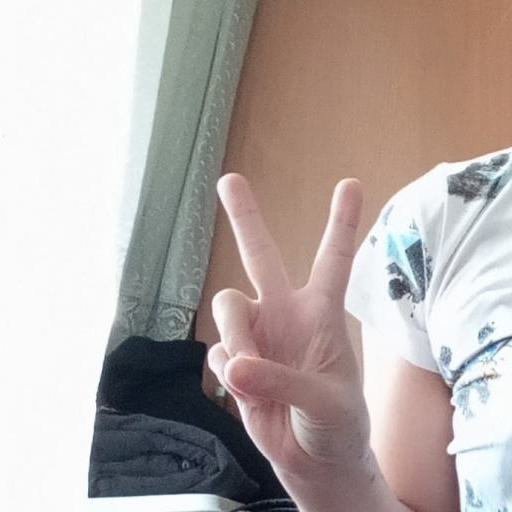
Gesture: peace